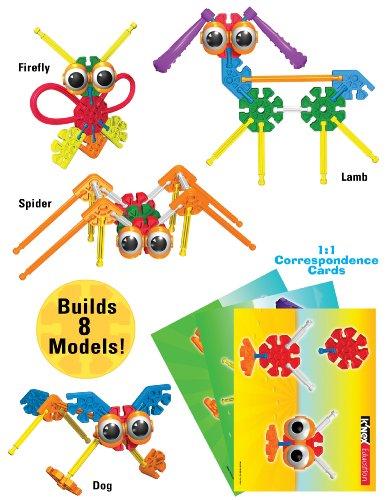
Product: K’NEX Education – Kid K’NEX Group Building Set – 131 Pieces – Ages 3+ – Preschool Educational Toy
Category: Toys & Games | Building Toys
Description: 131 COLORFUL PIECES – The K’NEX Education Kid K’NEX Group Building Set contains 131 big, soft, and chunky pieces that boast vibrant colors and high-quality construction.
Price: $45.99
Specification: ProductDimensions:7.2x11x16.2inches|ItemWeight:3.2pounds|ShippingWeight:3.2pounds(Viewshippingratesandpolicies)|DomesticShipping:ItemcanbeshippedwithinU.S.|InternationalShipping:ThisitemcanbeshippedtoselectcountriesoutsideoftheU.S.LearnMore|ASIN:B000NGM090|Itemmodelnumber:78750|Manufacturerrecommendedage:36months-7years